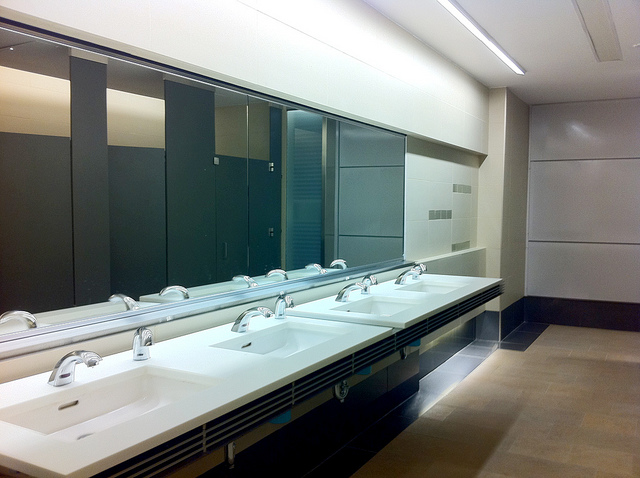
user: Given an image and a question. Answer the question in a short answer. Question: In which room is this public area? Short Answer:
assistant: restroom